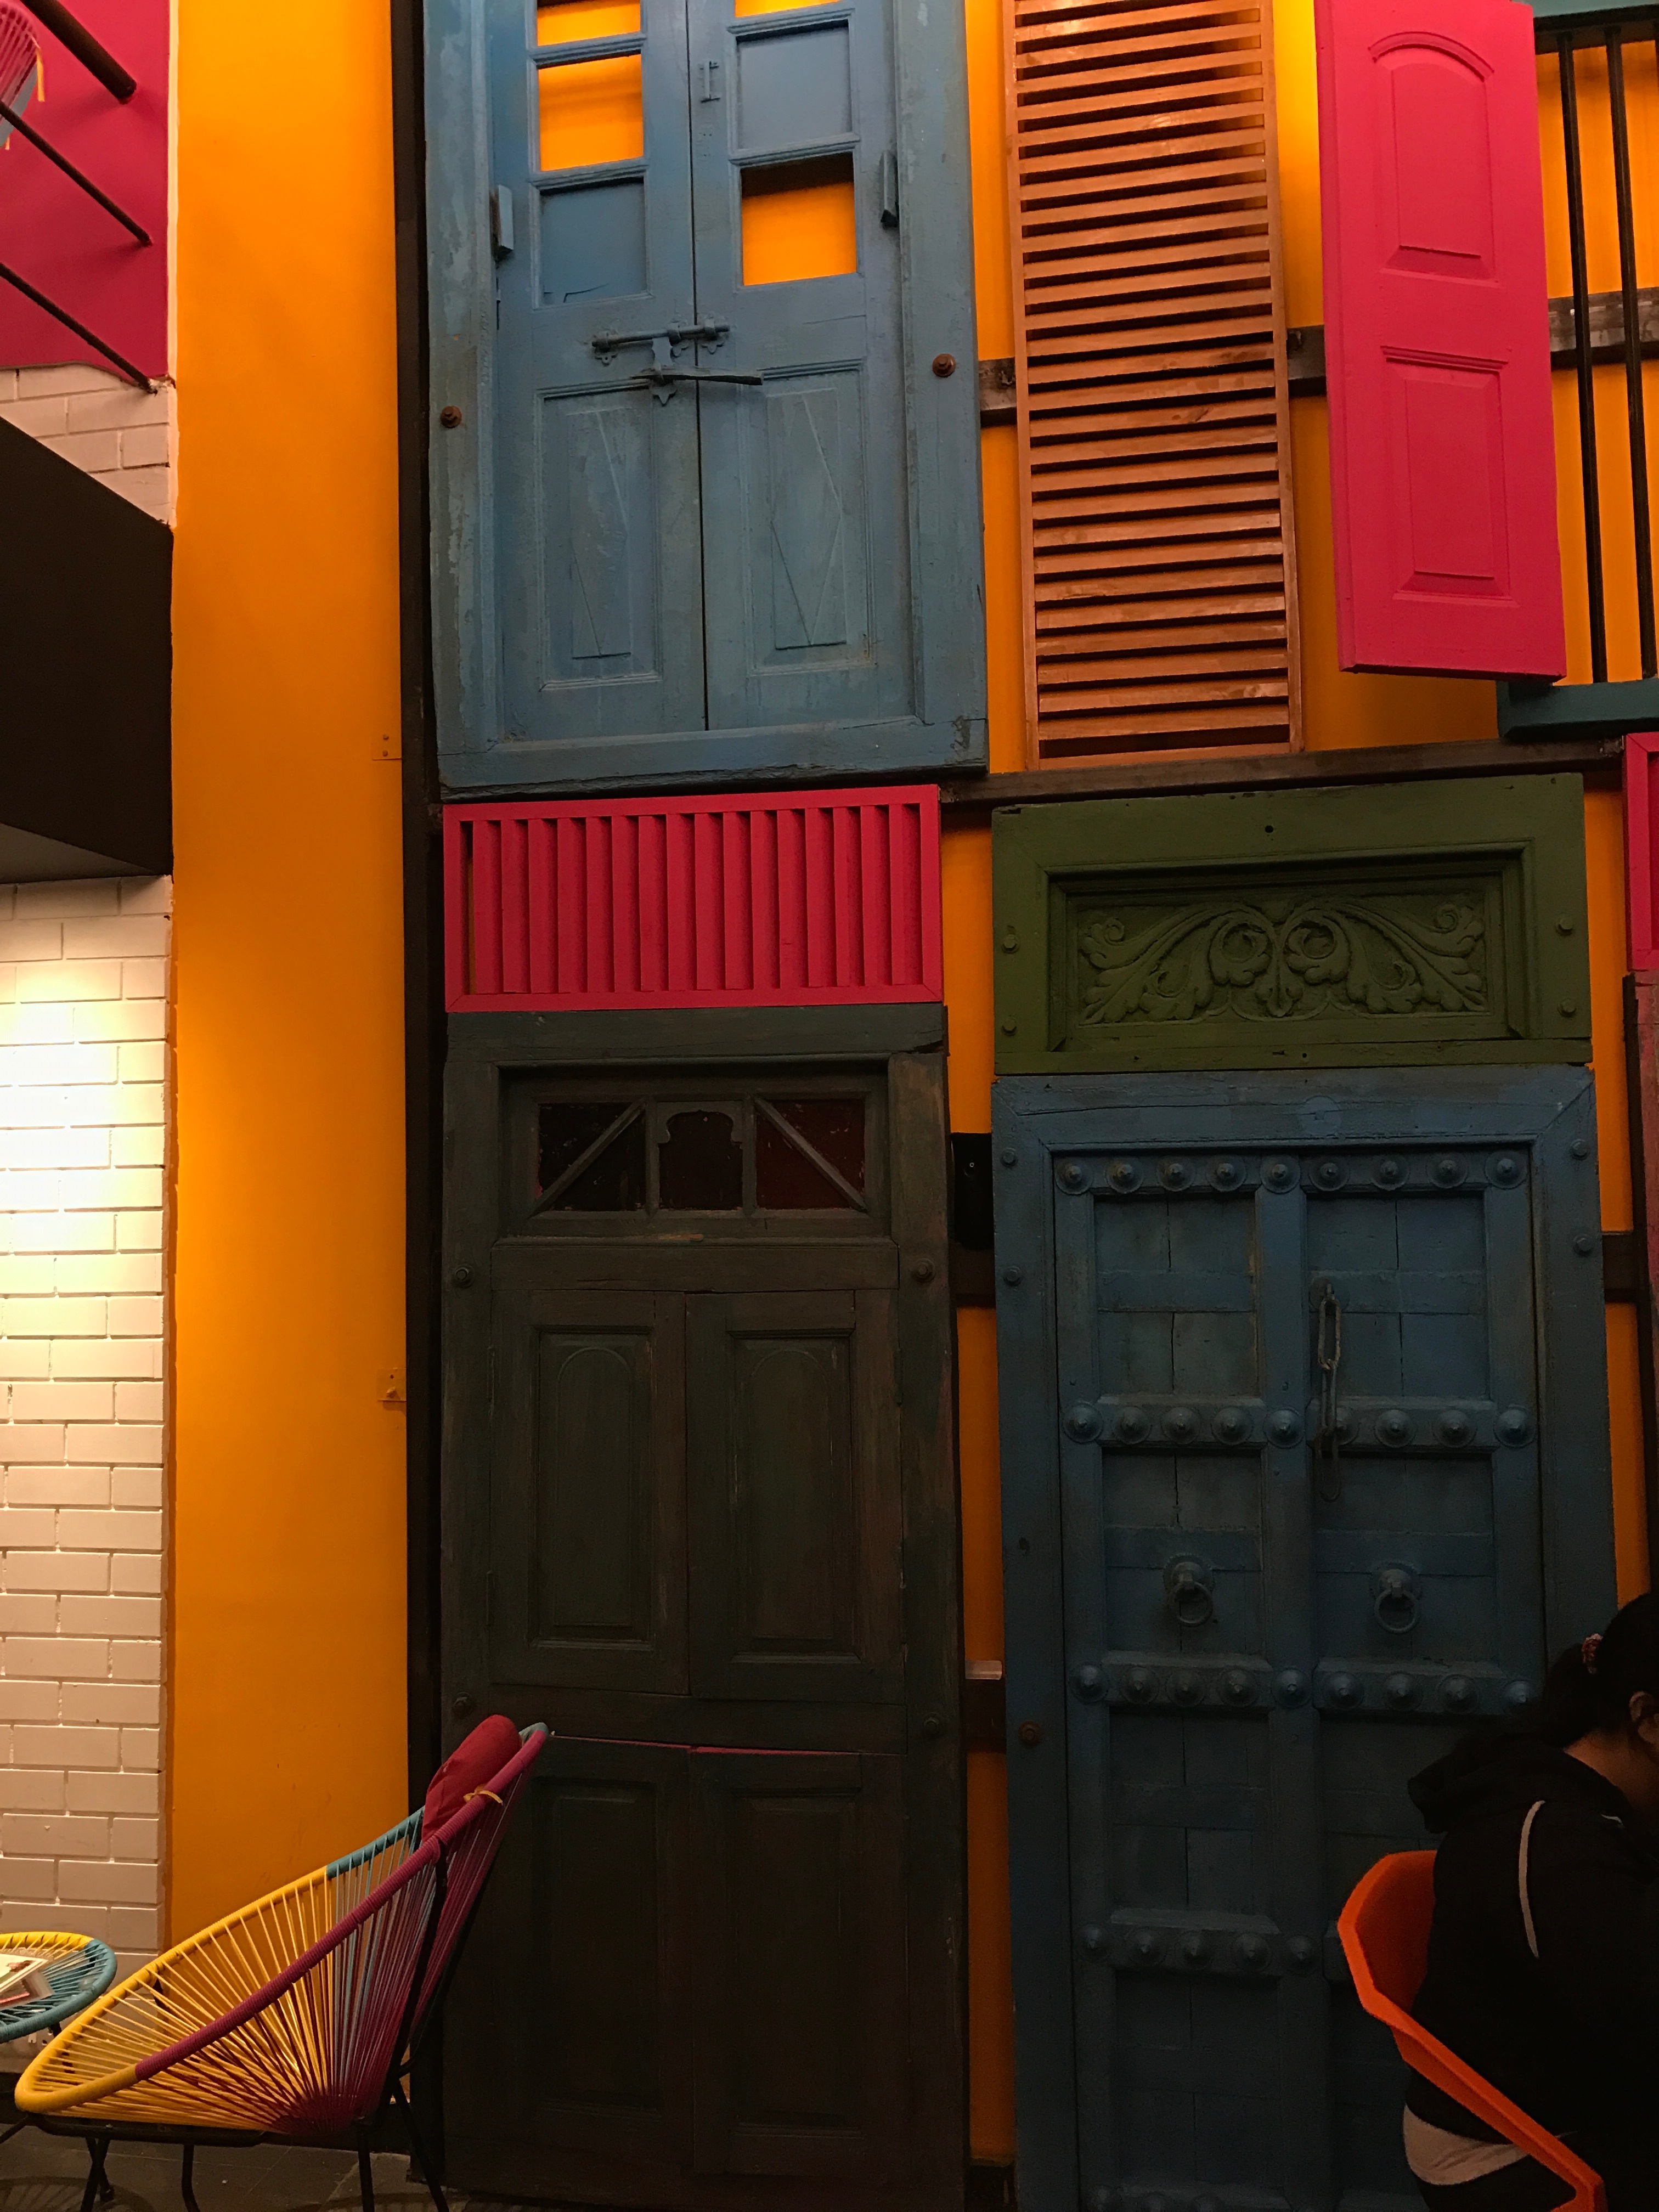
street, house, window, alley, wall, red, color, facade, yellow, door, interior design